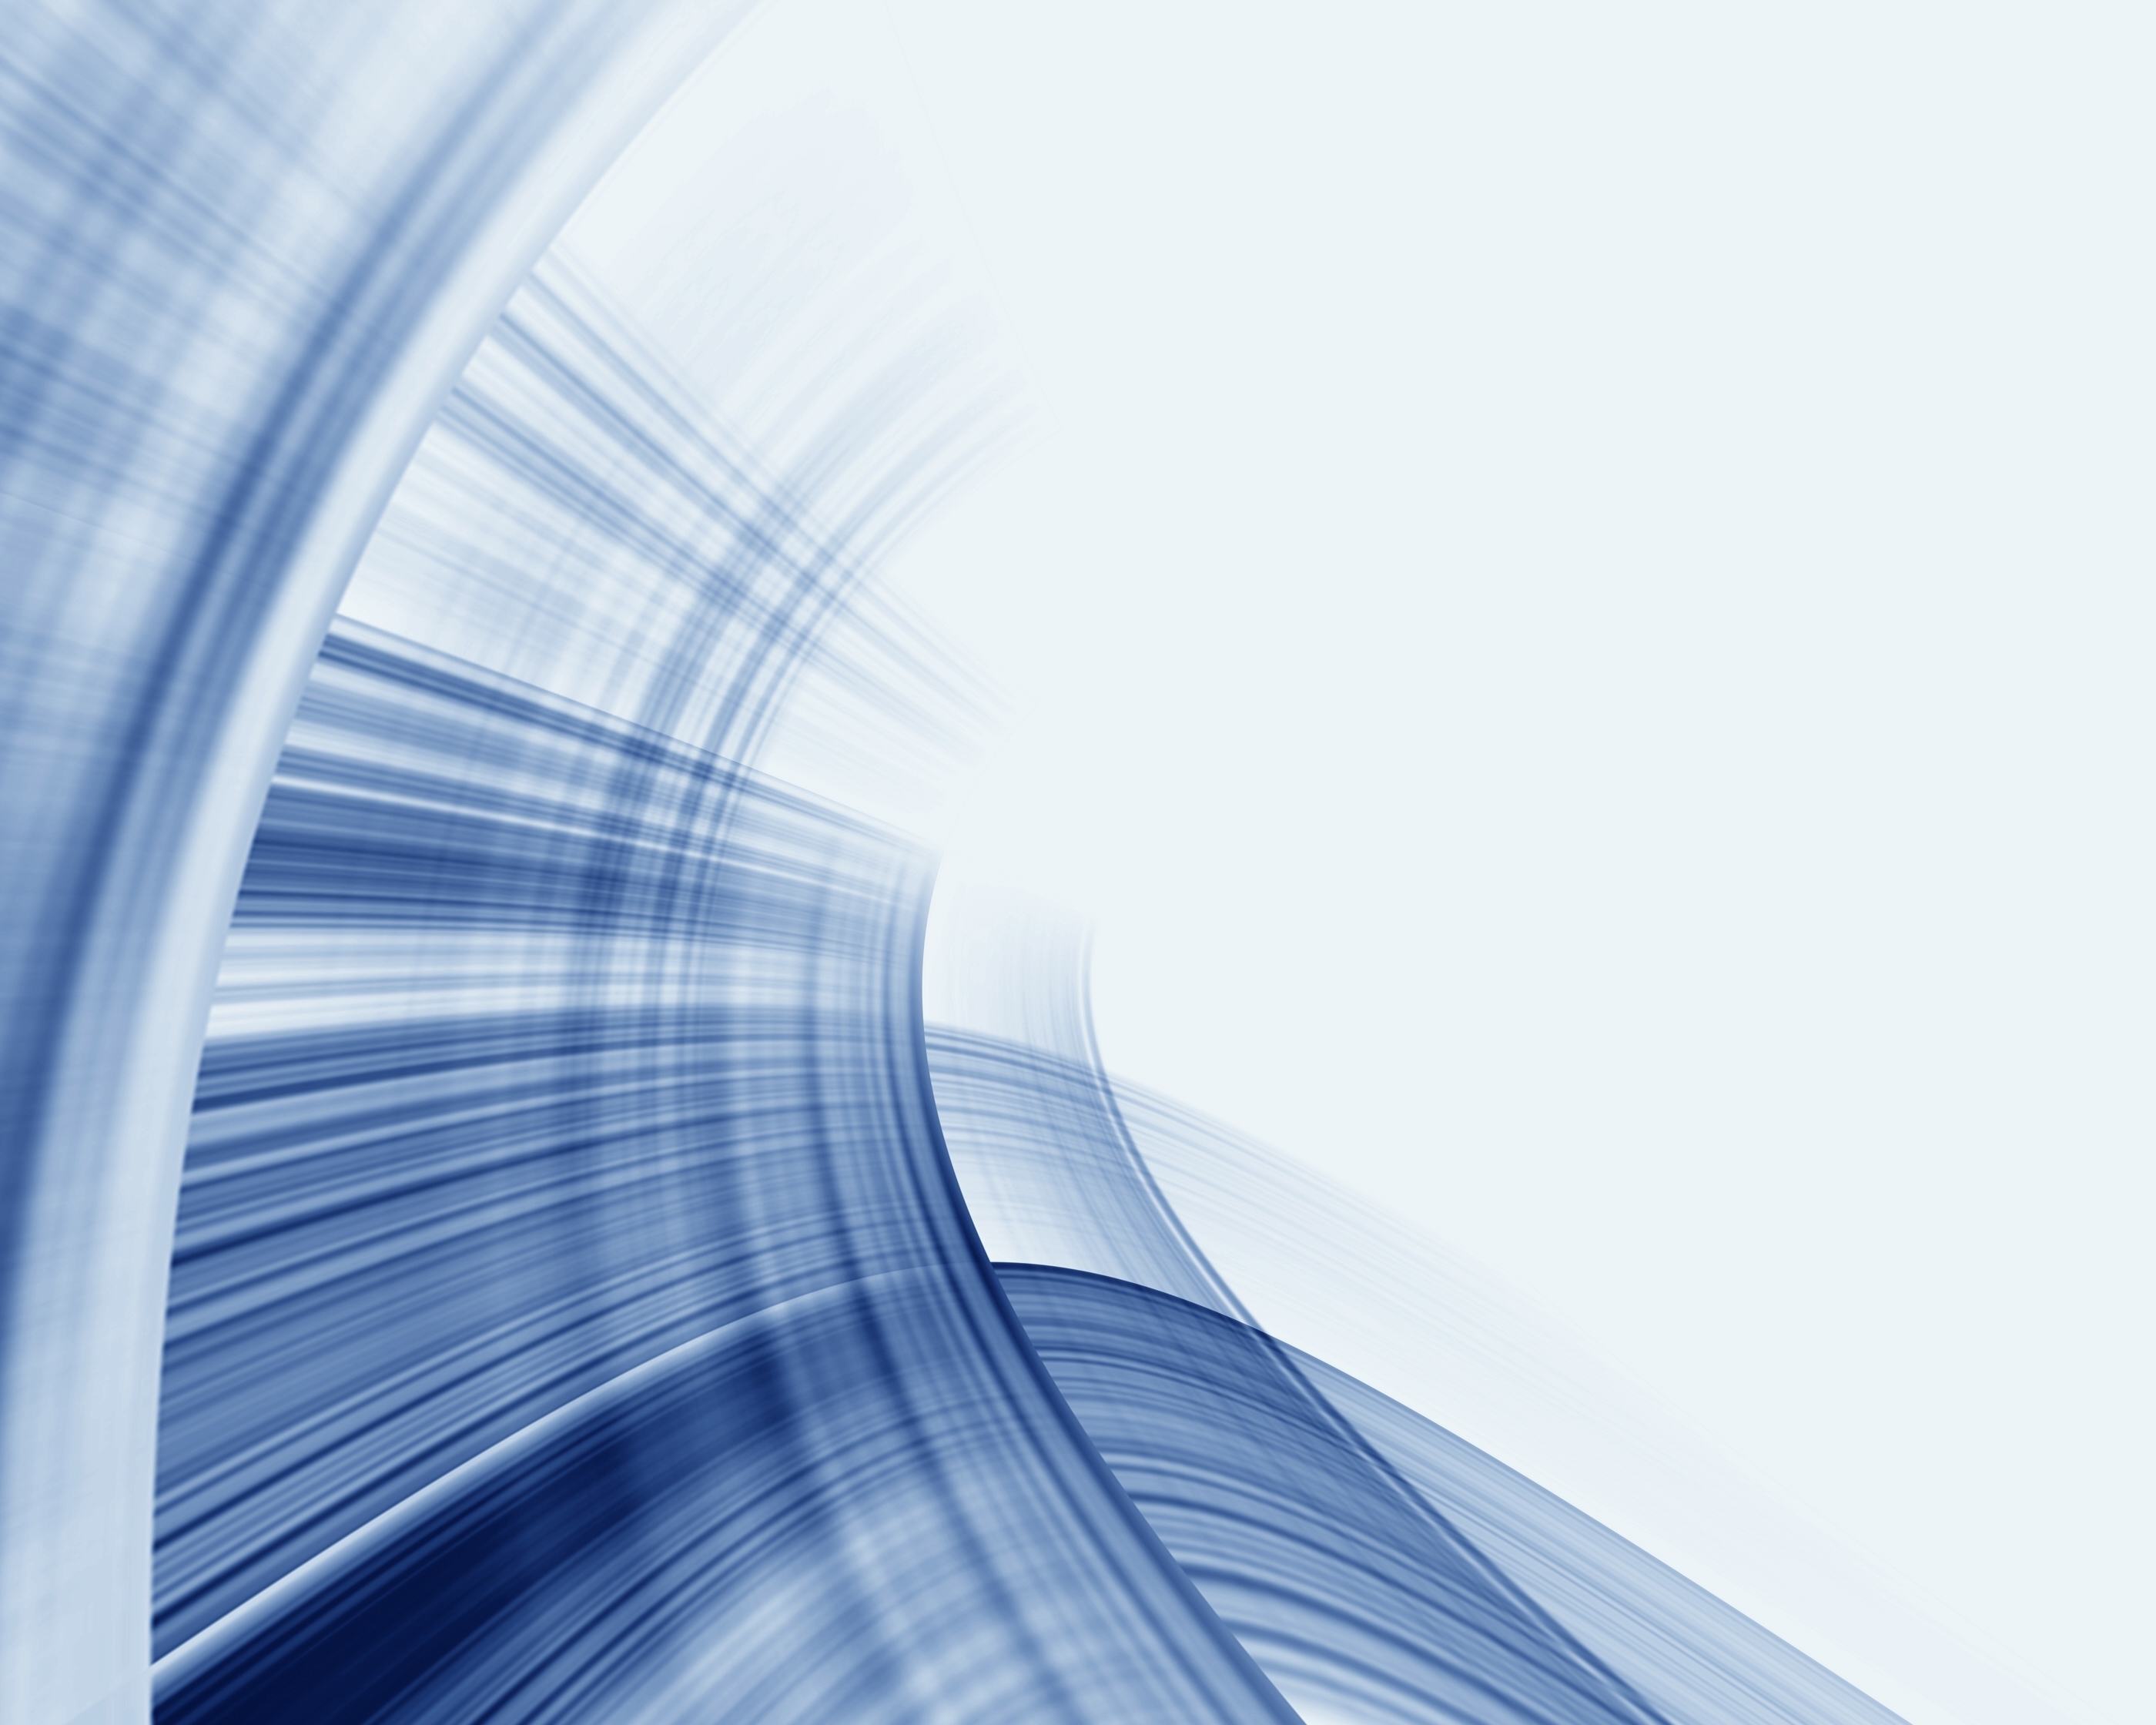
blue, white, background, waves, lines, curves, line, architecture, sky, electric blue, graphics, graphic design